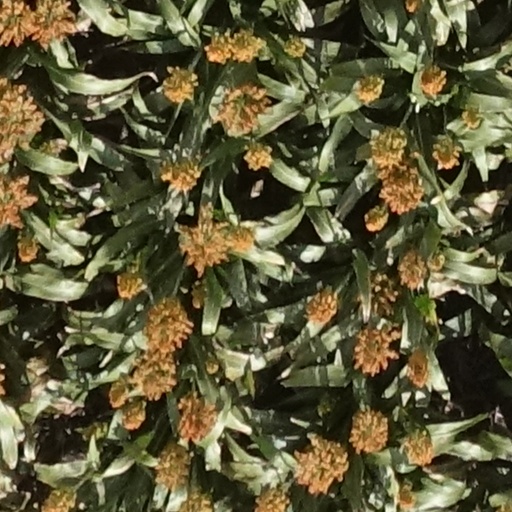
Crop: sorghum